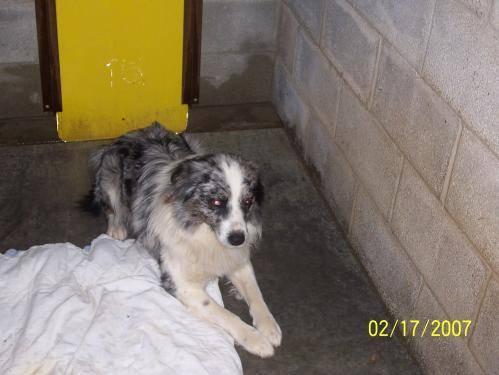
dog